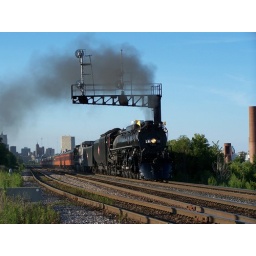
The MILW 261 excursion train climbs lake hill with the city of Milwaukee in the background. Shot on 8-15-08